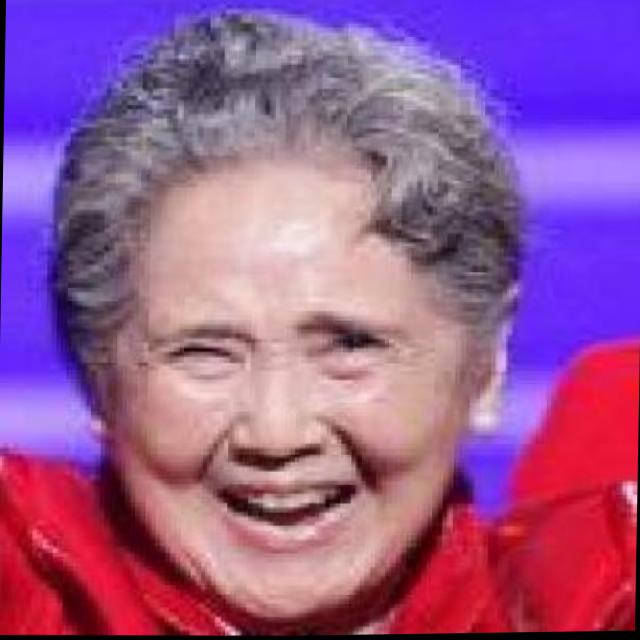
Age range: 65+